History of West Africa

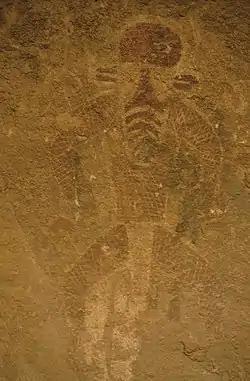
Round Head figure wearing a Barbary sheep-styled mask

West African populations were considerably mobile and interacted with one another throughout the population history of West Africa. Acheulean tool-using archaic humans may have dwelled throughout West Africa since at least between 780,000 BP and 126,000 BP (Middle Pleistocene). During the Pleistocene, Middle Stone Age peoples (e.g., Iwo Eleru people, possibly Aterians), who dwelled throughout West Africa between MIS 4 and MIS 2, were gradually replaced by incoming Late Stone Age peoples, who migrated into West Africa as an increase in humid conditions resulted in the subsequent expansion of the West African forest. West African hunter-gatherers occupied western Central Africa (e.g., Shum Laka) earlier than 32,000 BP, dwelled throughout coastal West Africa by 12,000 BP, and migrated northward between 12,000 BP and 8000 BP as far as Mali, Burkina Faso, and Mauritania.